Rinka Watanabe

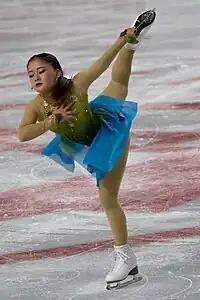
Watanabe during her short program at 2023 Skate Canada International

Watanabe chose as the thematic subject of her free program "the dark times and struggles with injuries" of her junior career. In her first international competition of the season, she won the silver medal at the 2023 CS Finlandia Trophy in her first appearance of the season.